Thousand Oaks, California

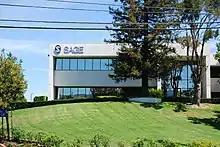
SAGE Publishing is headquartered in Newbury Park, CA.

Thousand Oaks is home to over 100 species of plants, while 400 species can be found within 100 sq. mi. of the city. There are four endangered plant species: Conejo buckwheat, Santa Monica dudleya, Conejo dudleya and Lyon's pentachaeta. There are between 50- and 60,000 oak trees in Thousand Oaks. Four oak species are native to Thousand Oaks: valley oak, coast live oak, scrub oak, and Palmer's oak. The city's largest oak has a trunk of 12 ft. in diameter and is located at Chumash Indian Museum. Thousand Oaks has the designation "Tree City USA" and has received the Trail Town USA Hall of Fame award.